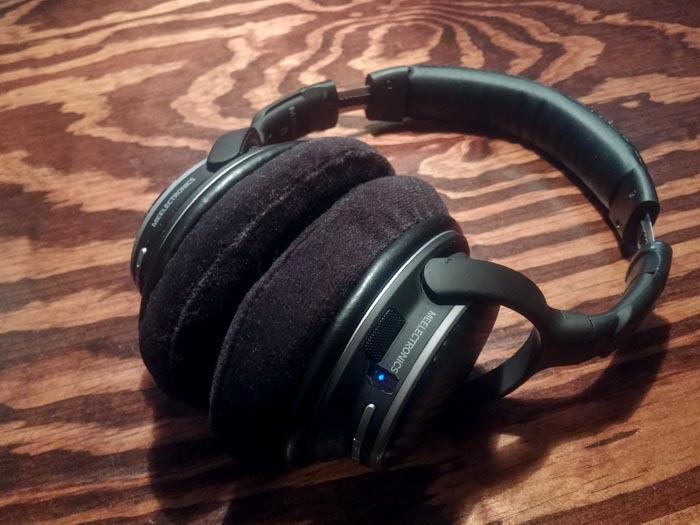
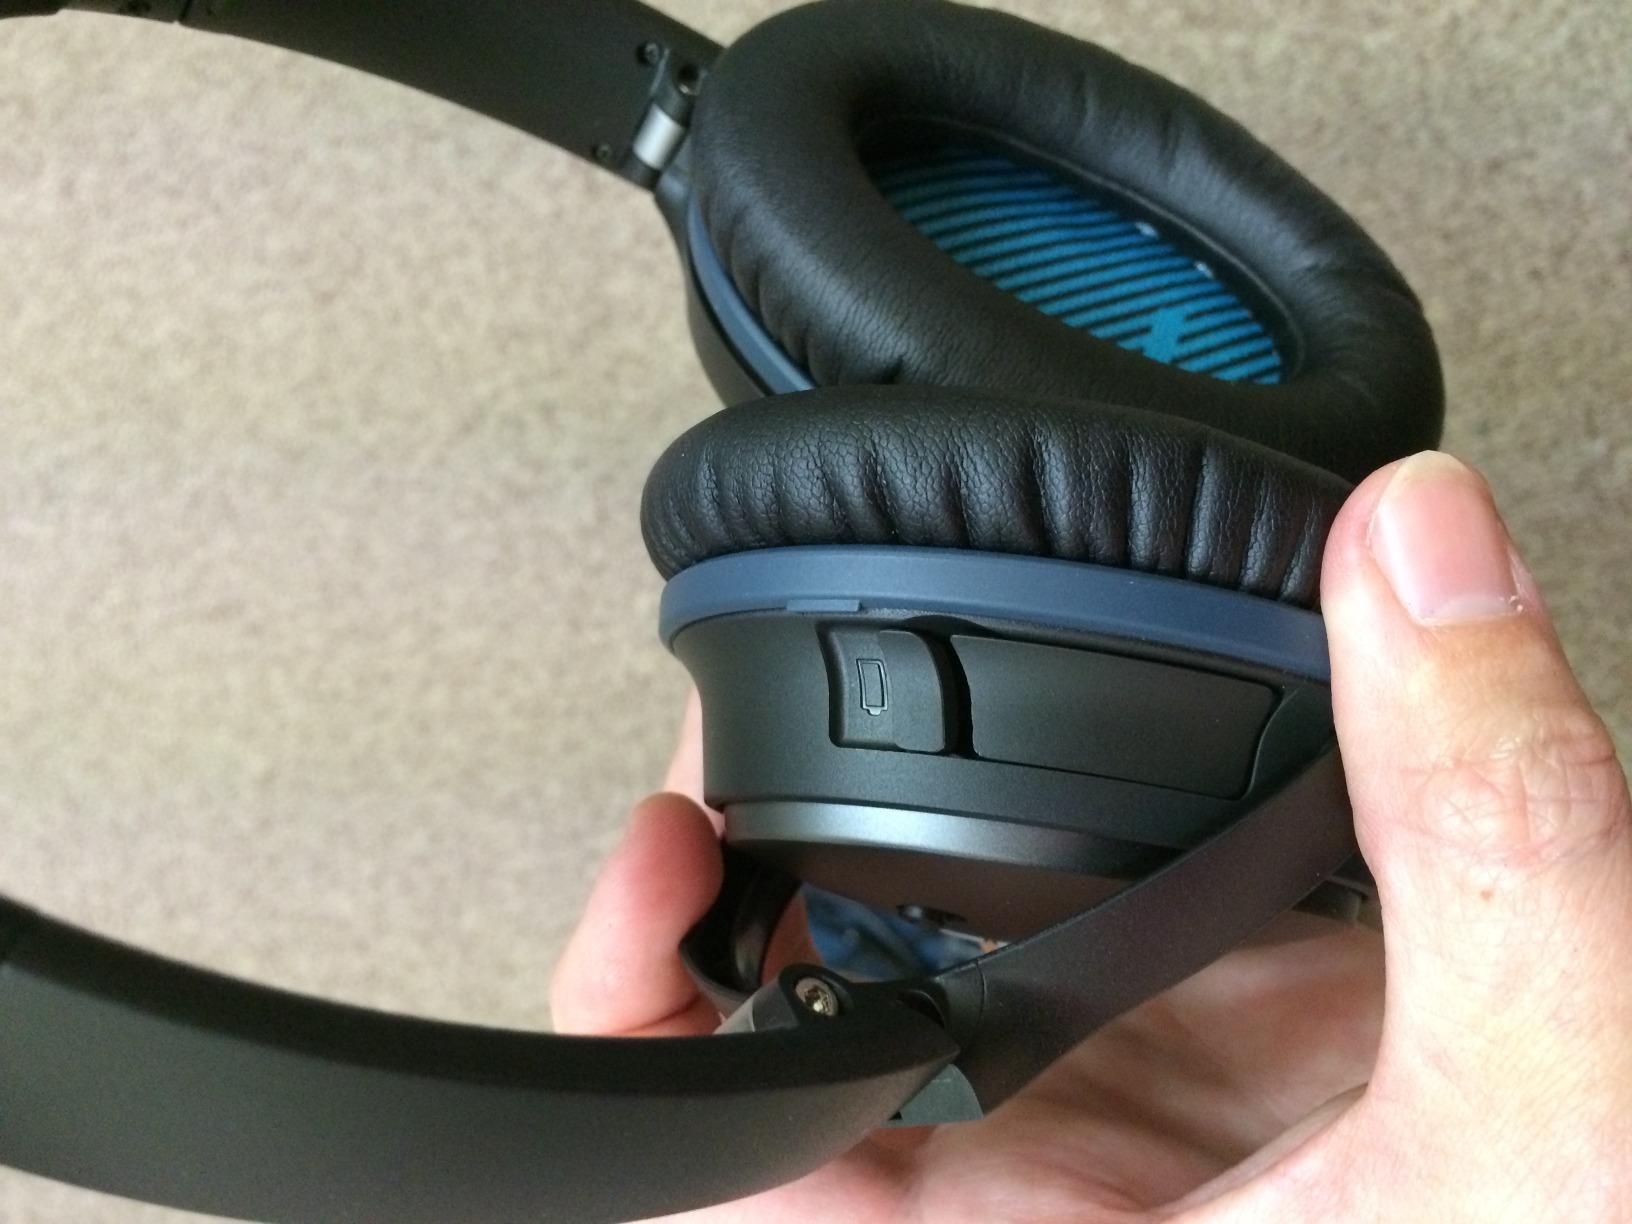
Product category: headphones
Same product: no